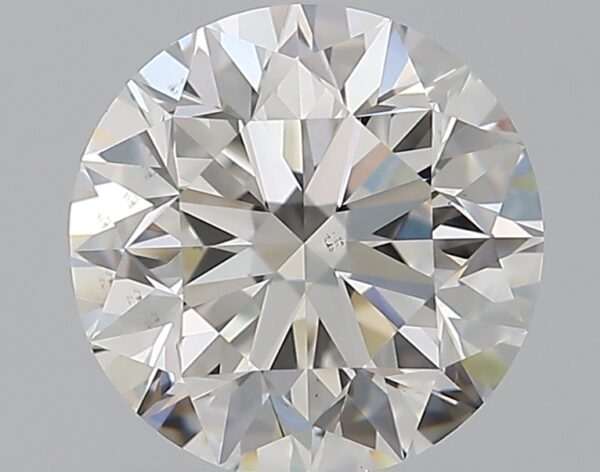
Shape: round
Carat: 1.5
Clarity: VS2
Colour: G
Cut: VG
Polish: EX
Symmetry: VG
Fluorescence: F
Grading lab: GIA
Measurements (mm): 7.1 x 7.19 x 4.62